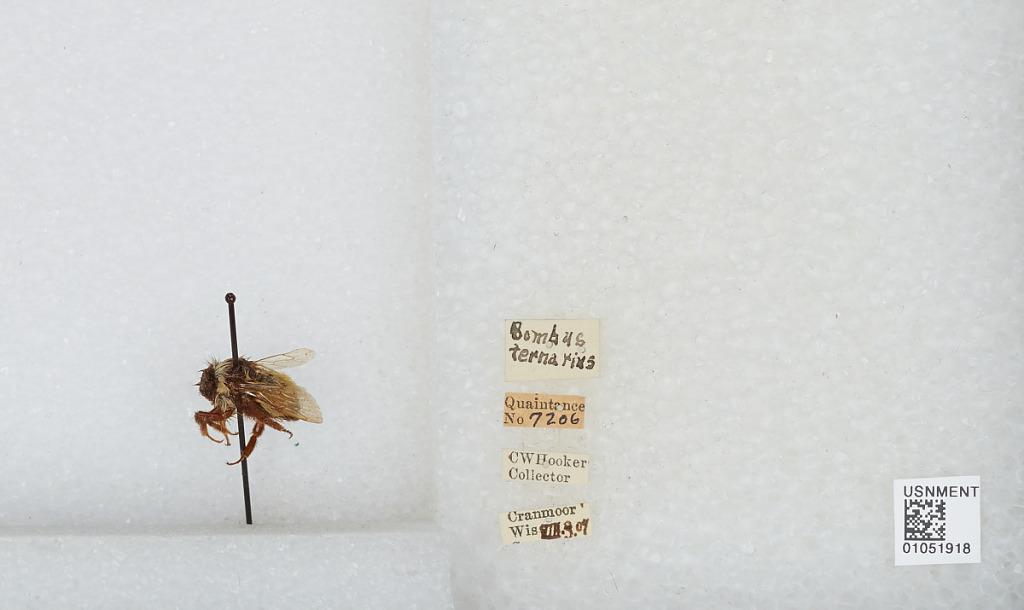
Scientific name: Bombus sp.
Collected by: C. Hooker
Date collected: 1907-8-3
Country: United States
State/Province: Wisconsin
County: Wood
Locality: Cranmoor
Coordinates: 44.3544, -90.0169